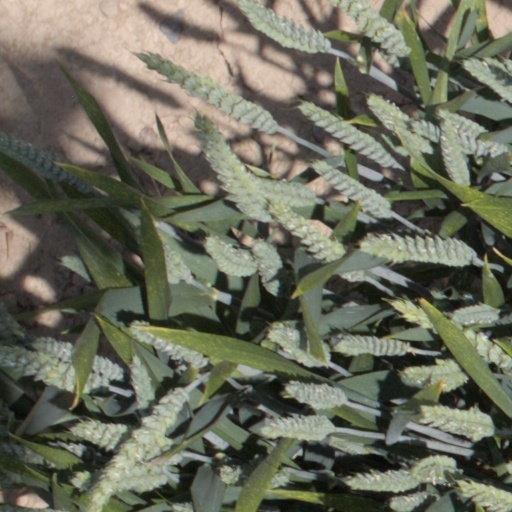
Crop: wheat